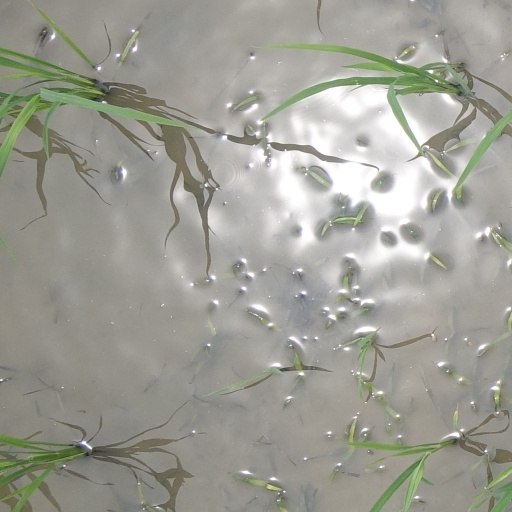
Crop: rice